Liger (film)

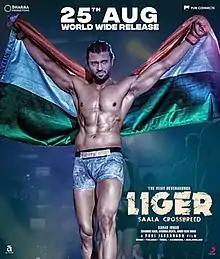
Theatrical release poster

Liger - Saala Crossbreed is a 2022 Indian sports masala film written and directed by Puri Jagannadh. It is shot simultaneously in Hindi and Telugu. The film is produced by Dharma Productions and Puri Connects. The film stars Vijay Deverakonda in a dual role as father and son, the titular MMA fighter “Liger” with stammering problems alongside Ananya Panday as his love interest, Ramya Krishna and Ronit Roy in pivotal roles, and American boxer Mike Tyson making an extended cameo appearance.